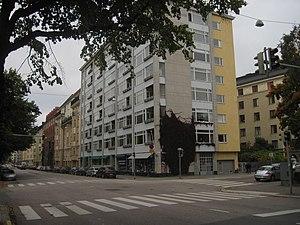
Topeliuksenkatu est une rue à l'ouest du centre ville d'Helsinki en Finlande.